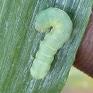
Crop: Onion
Condition: caterpillar-p